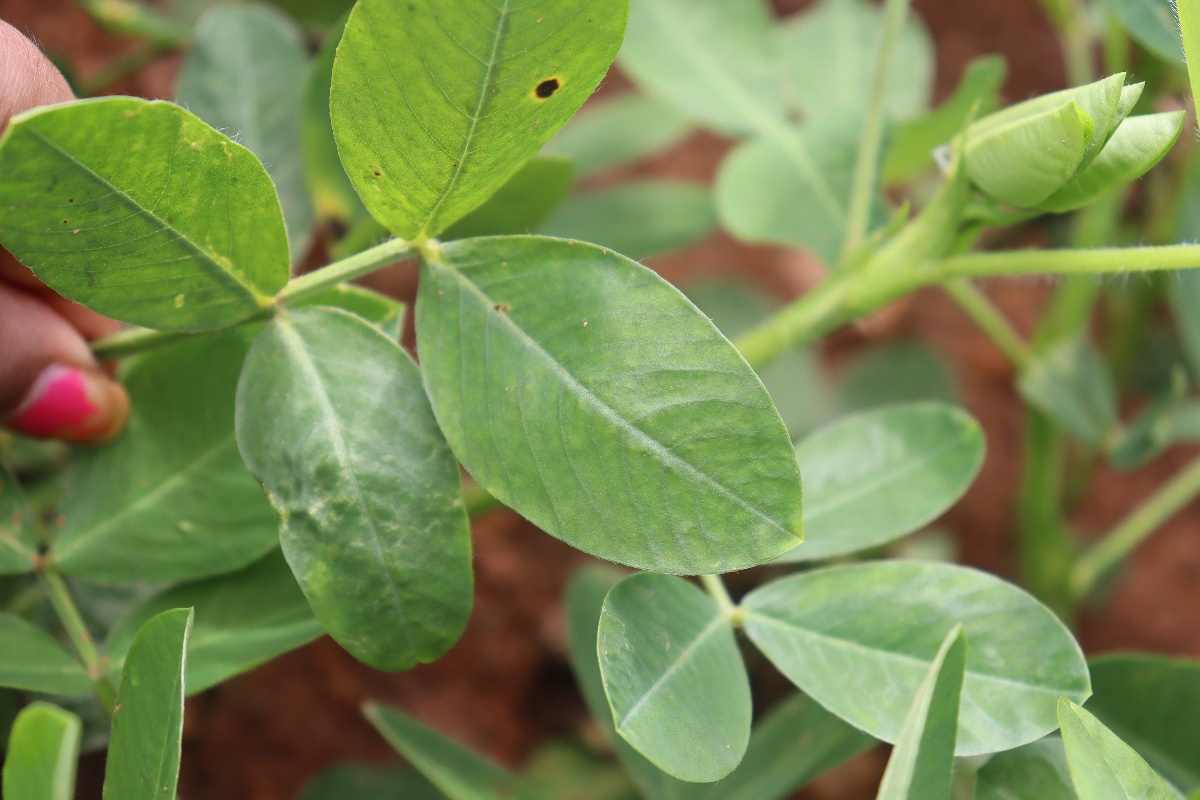
Label: early_leaf_spot